Artur Rodziński

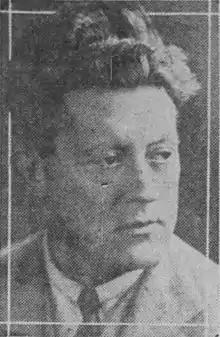
Artur Rodziński in 1935.

Rodziński was named the second music director of the Cleveland Orchestra in 1933, following the departure of Nikolai Sokoloff. One of Rodziński's main contributions to Cleveland's music scene was integrating opera into the Cleveland Orchestra's repertoire. In addition, he sought to perform more contemporary music, including works by Claude Debussy, Maurice Ravel, Alban Berg, Dmitri Shostakovich, Jerome Kern, and the first Cleveland performances of Igor Stravinsky's "The Rite of Spring".